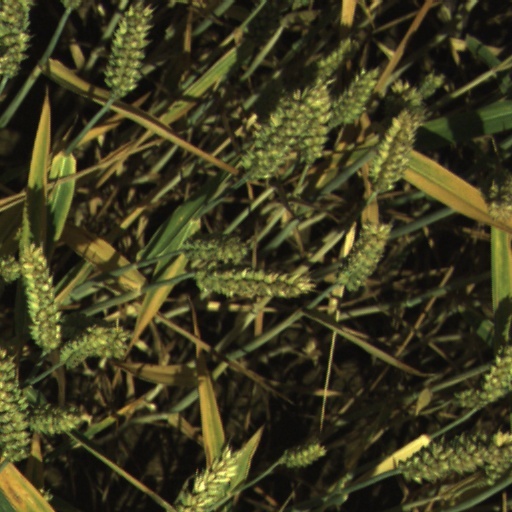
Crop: wheat